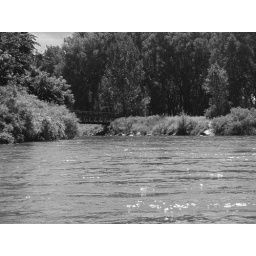
The black and white version of a bridge we passed under in our raft. 8-4-10